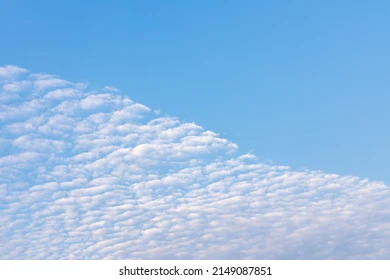
Adjective: clearer
Antonym: cloudier